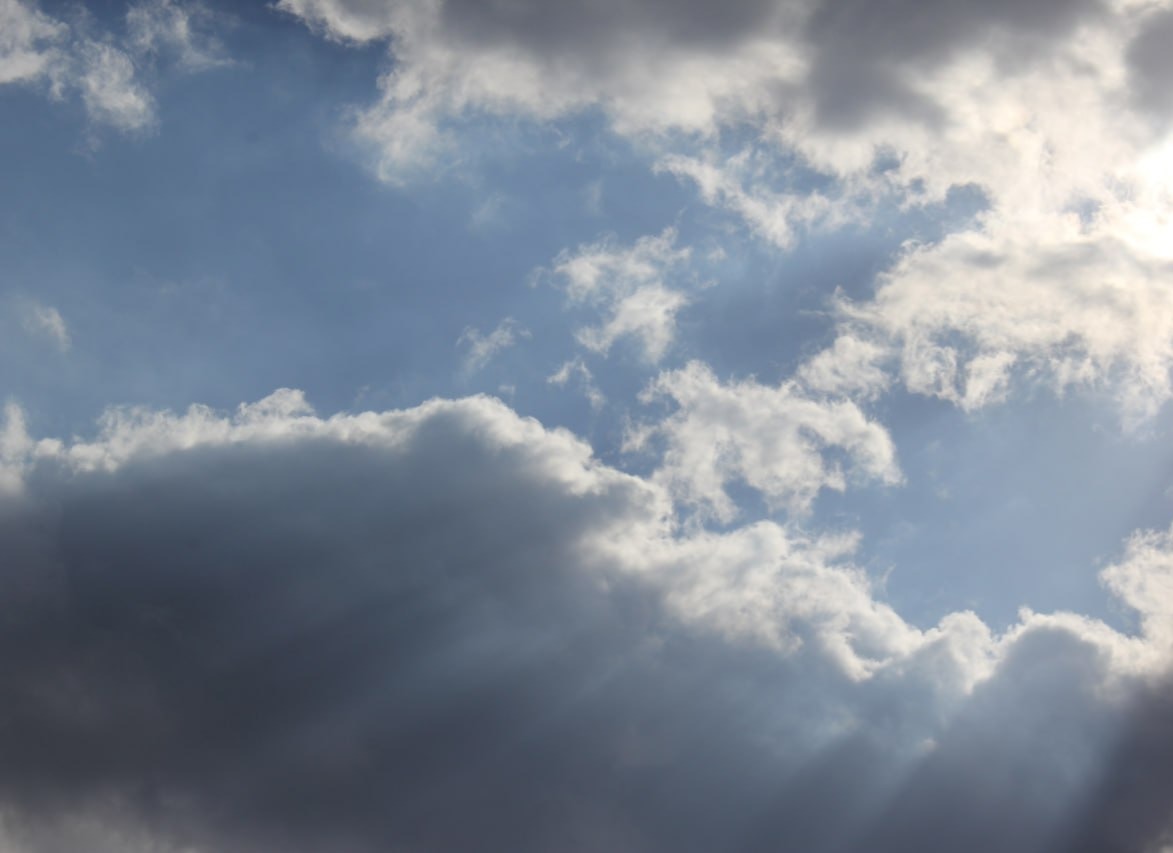
Cloud type: Cumulus